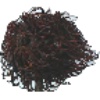
Label: rambutan